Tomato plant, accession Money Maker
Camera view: horizontal (90 deg, fisheye); turntable rotation: 30 degrees
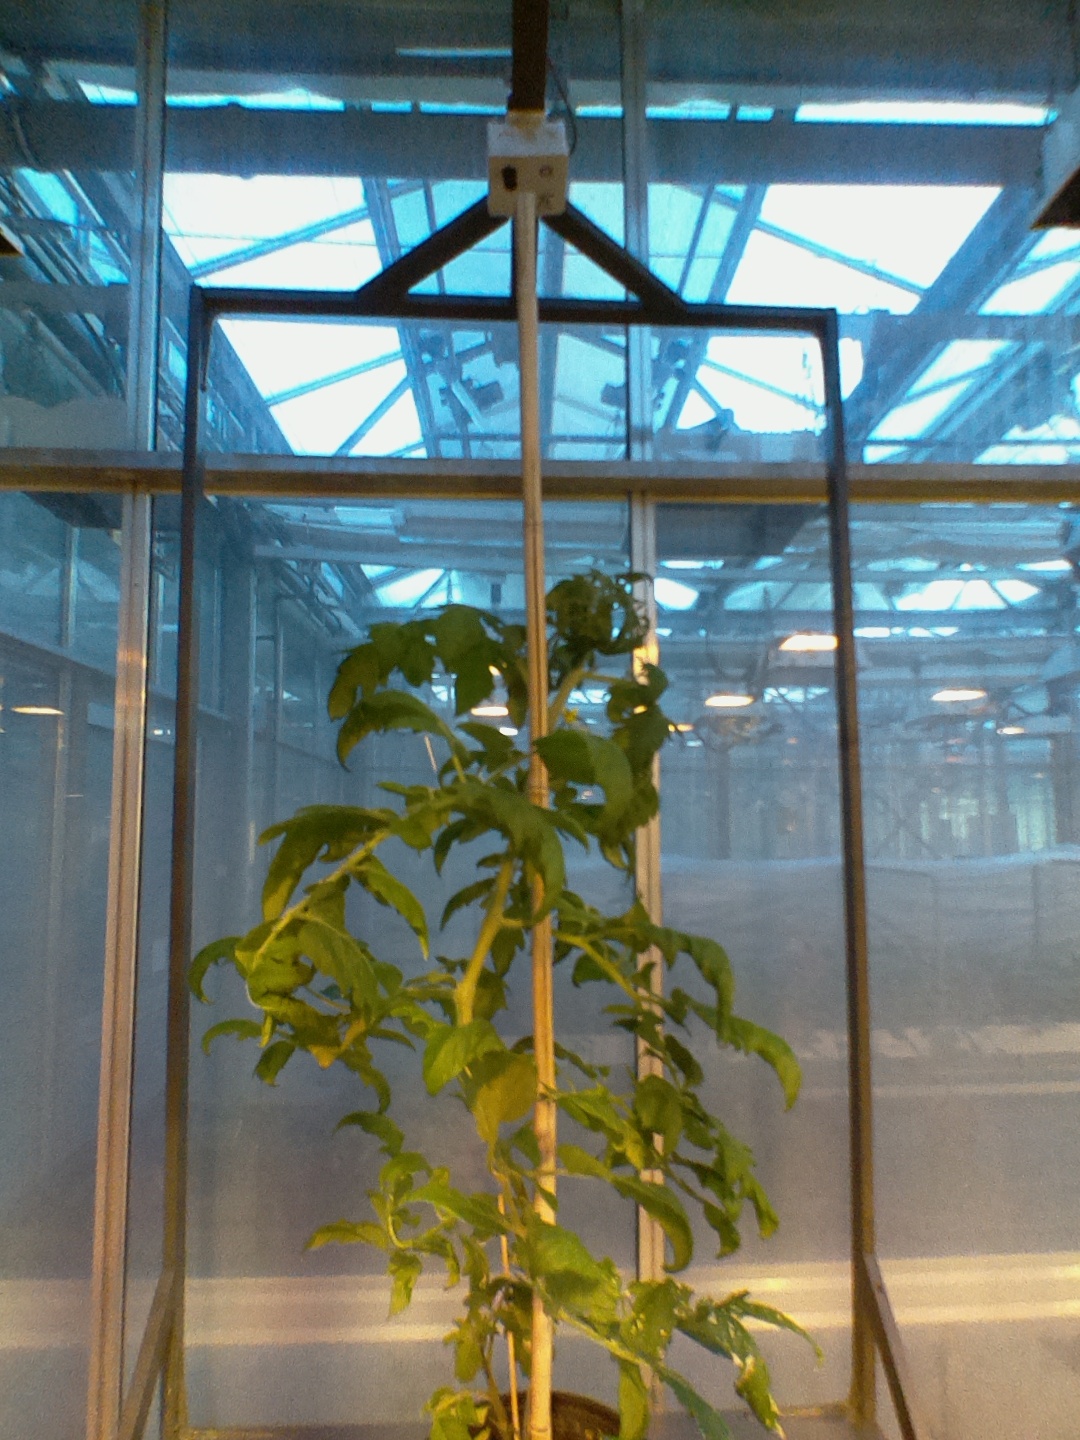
BBCH growth stage 60: First flowers open